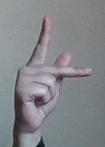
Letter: dha